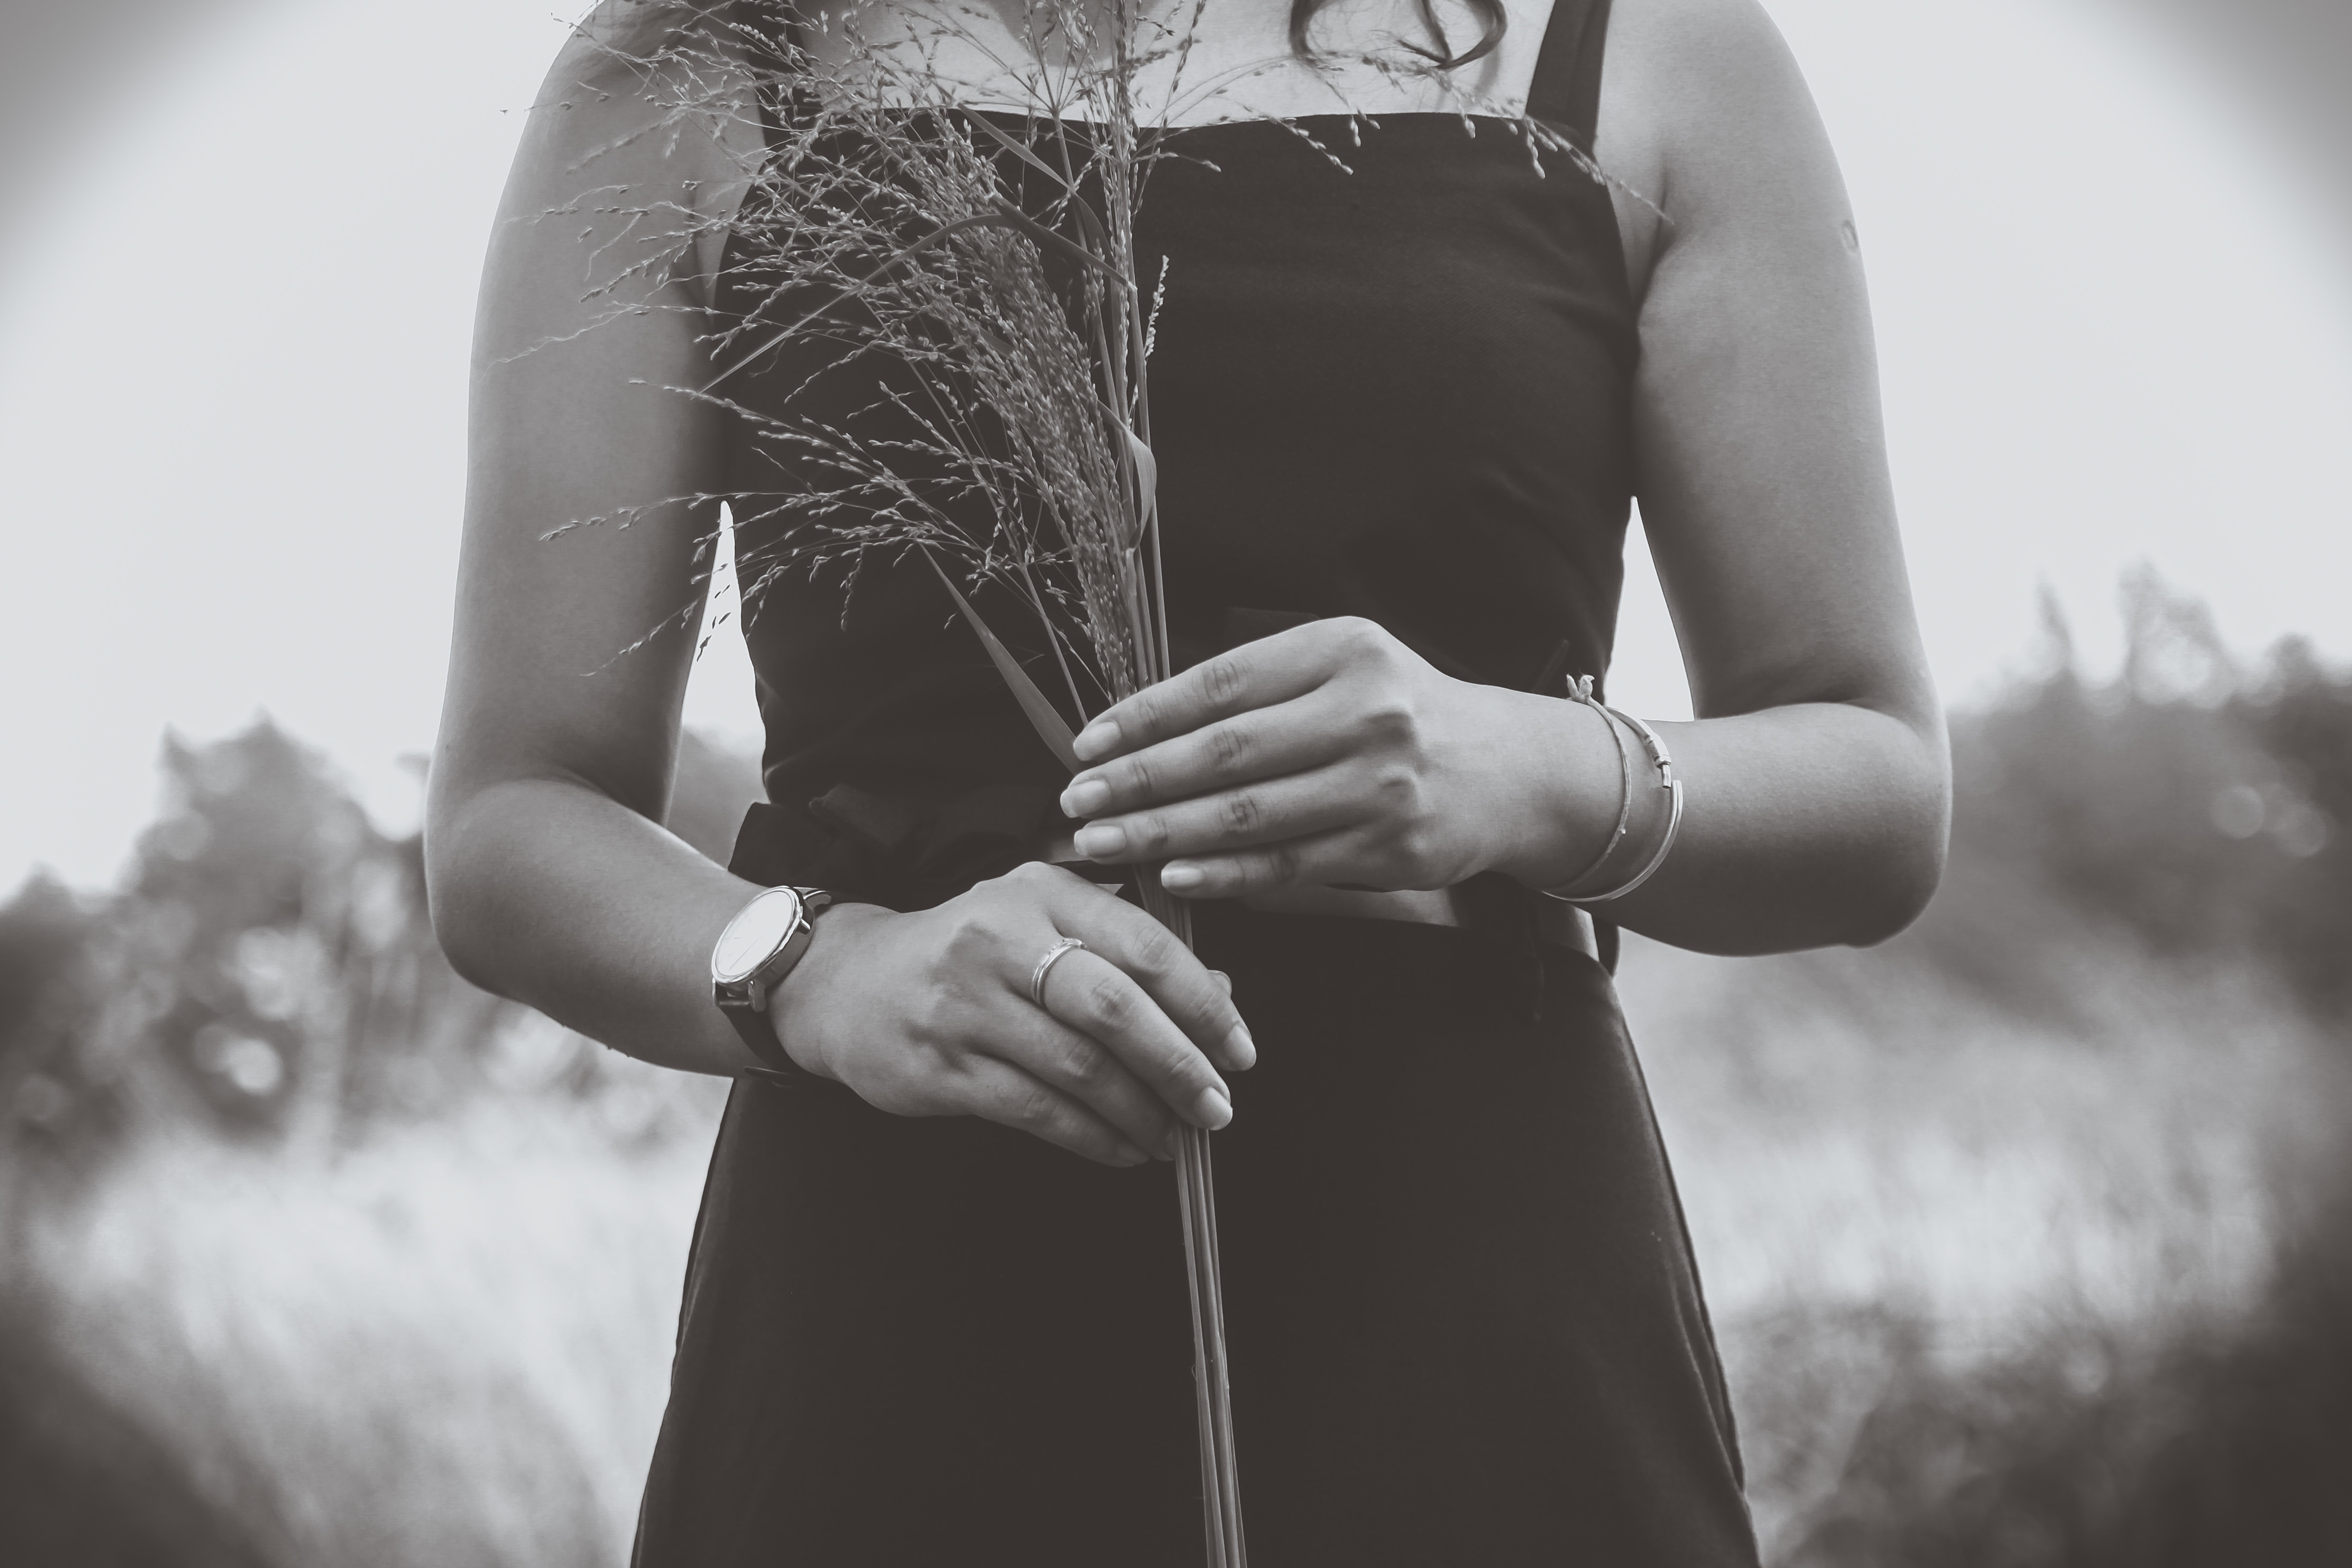
photograph, white, black, black and white, monochrome photography, hand, monochrome, arm, shoulder, dress, photography, standing, joint, human body, gesture, smile, finger, stock photography, plant, style, ceremony, fashion accessory, happy, flash photography, photo shoot, back, wedding, waist